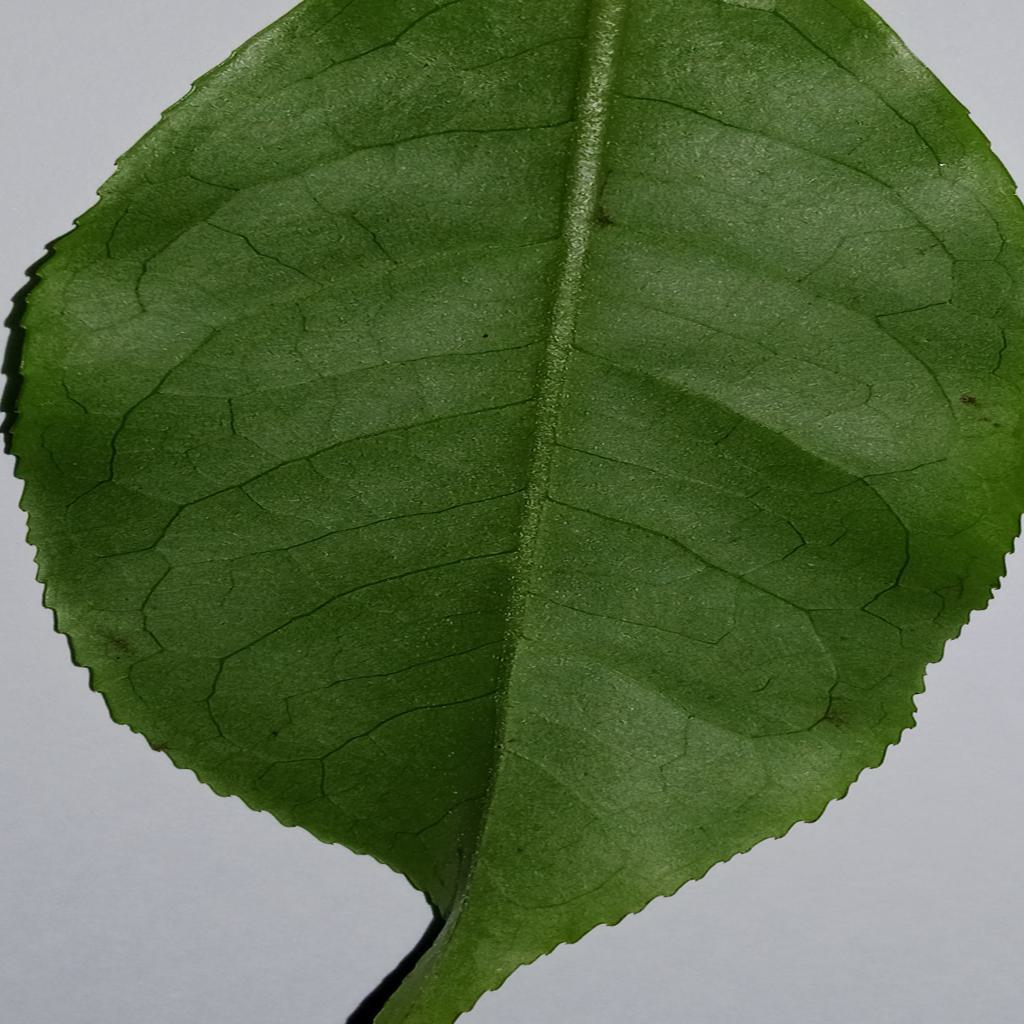
Label: Healthy